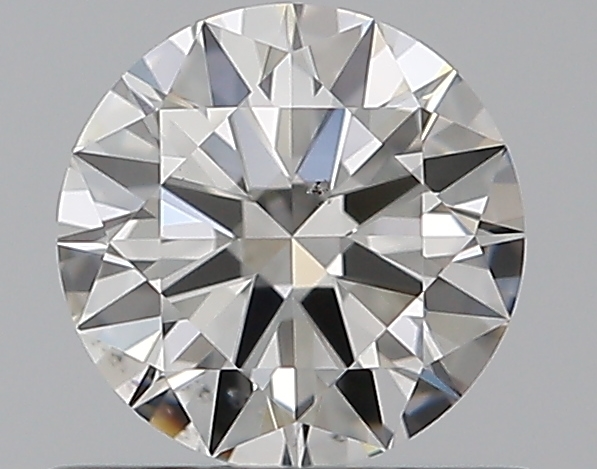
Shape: round
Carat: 0.52
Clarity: VS2
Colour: G
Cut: EX
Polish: EX
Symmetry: EX
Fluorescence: N
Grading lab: GIA
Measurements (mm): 5.21 x 5.22 x 3.11